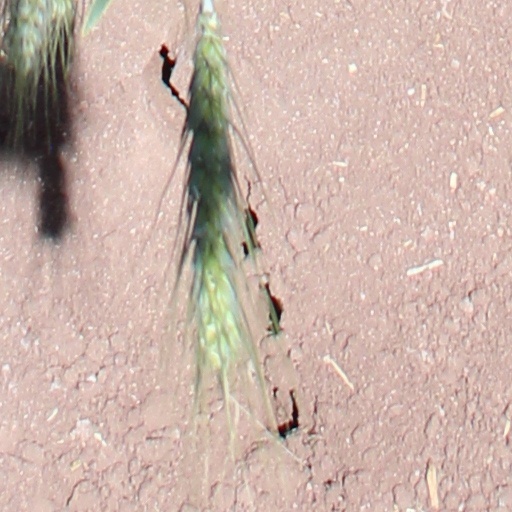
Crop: wheat